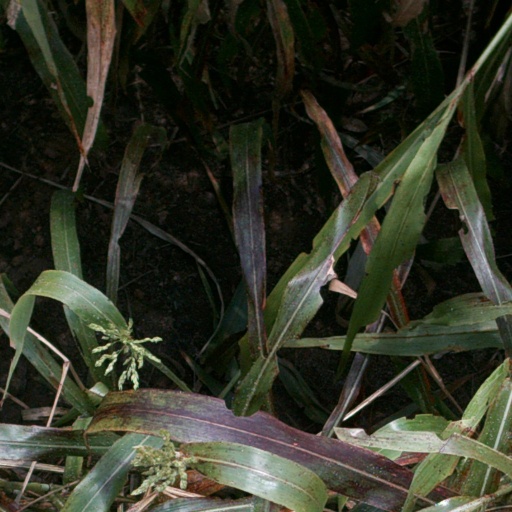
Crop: sorghum